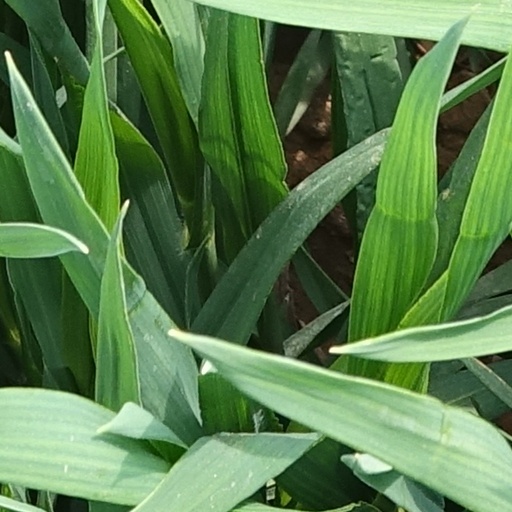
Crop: wheat